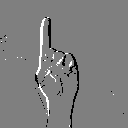
ASL letter: z